Homeless Grapevine

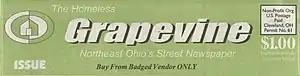
The masthead of the "Homeless Grapevine"

The Homeless Grapevine was a street newspaper sold by homeless people in Cleveland, Ohio, United States. It was published by the Northeast Ohio Coalition for the Homeless (NEOCH) from 1992 to 2009. Vendors bought the paper for 25 cents per copy and sell them for 1 dollar. The papers attempted to be a voice for the homeless and content was entirely dedicated to homeless issues, much of it written by current or former homeless. It was a monthly magazine of 16 pages and as of 2004 had a circulation of 5,000 copies sold by 15–20 vendors. Sellers were often at The West Side Market, Public Square, E. 9th St., East 12th and Coventry.